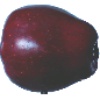
Label: Apple Red Delicious 1